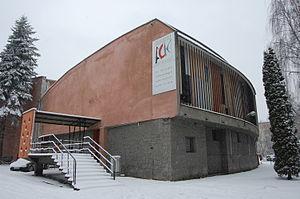
L'université Marie Curie-Skłodowska a été fondée le 23 octobre 1944 à Lublin en Pologne.